Leeswood Hall

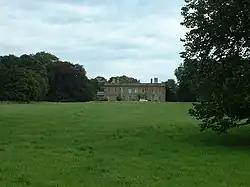
"a landscape garden of national importance"

Leeswood Hall is a country house in Leeswood, Flintshire, Wales. Dating from 1742, it was built for George Wynne, the design being attributed to Francis Smith. Construction reputedly cost £40,000. The hall is a Grade II* listed building. To the northwest of the hall stand the White Gates, which have their own Grade I listing. The gates terminate the view from the hall across the lawns, an early and rare example of 18th-century parkland design by Stephen Switzer, and a Grade I listed landscape of national significance.